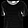
Label: T - shirt / top